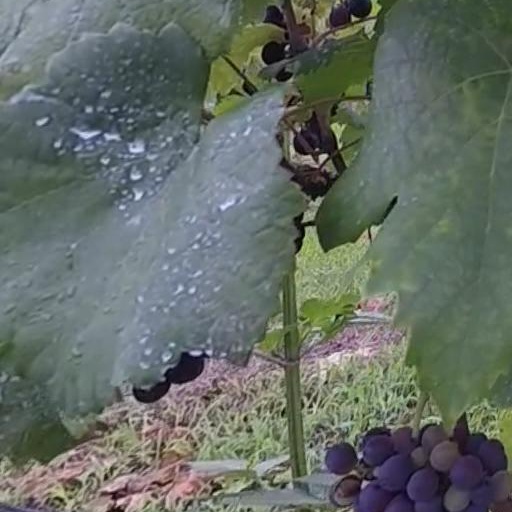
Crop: grape